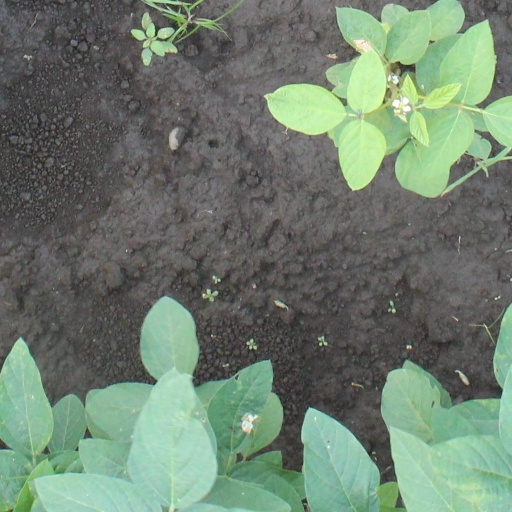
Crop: soybean